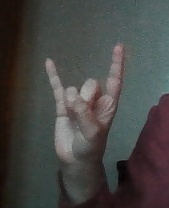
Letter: la